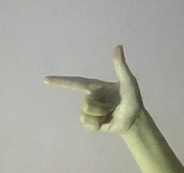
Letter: yaa